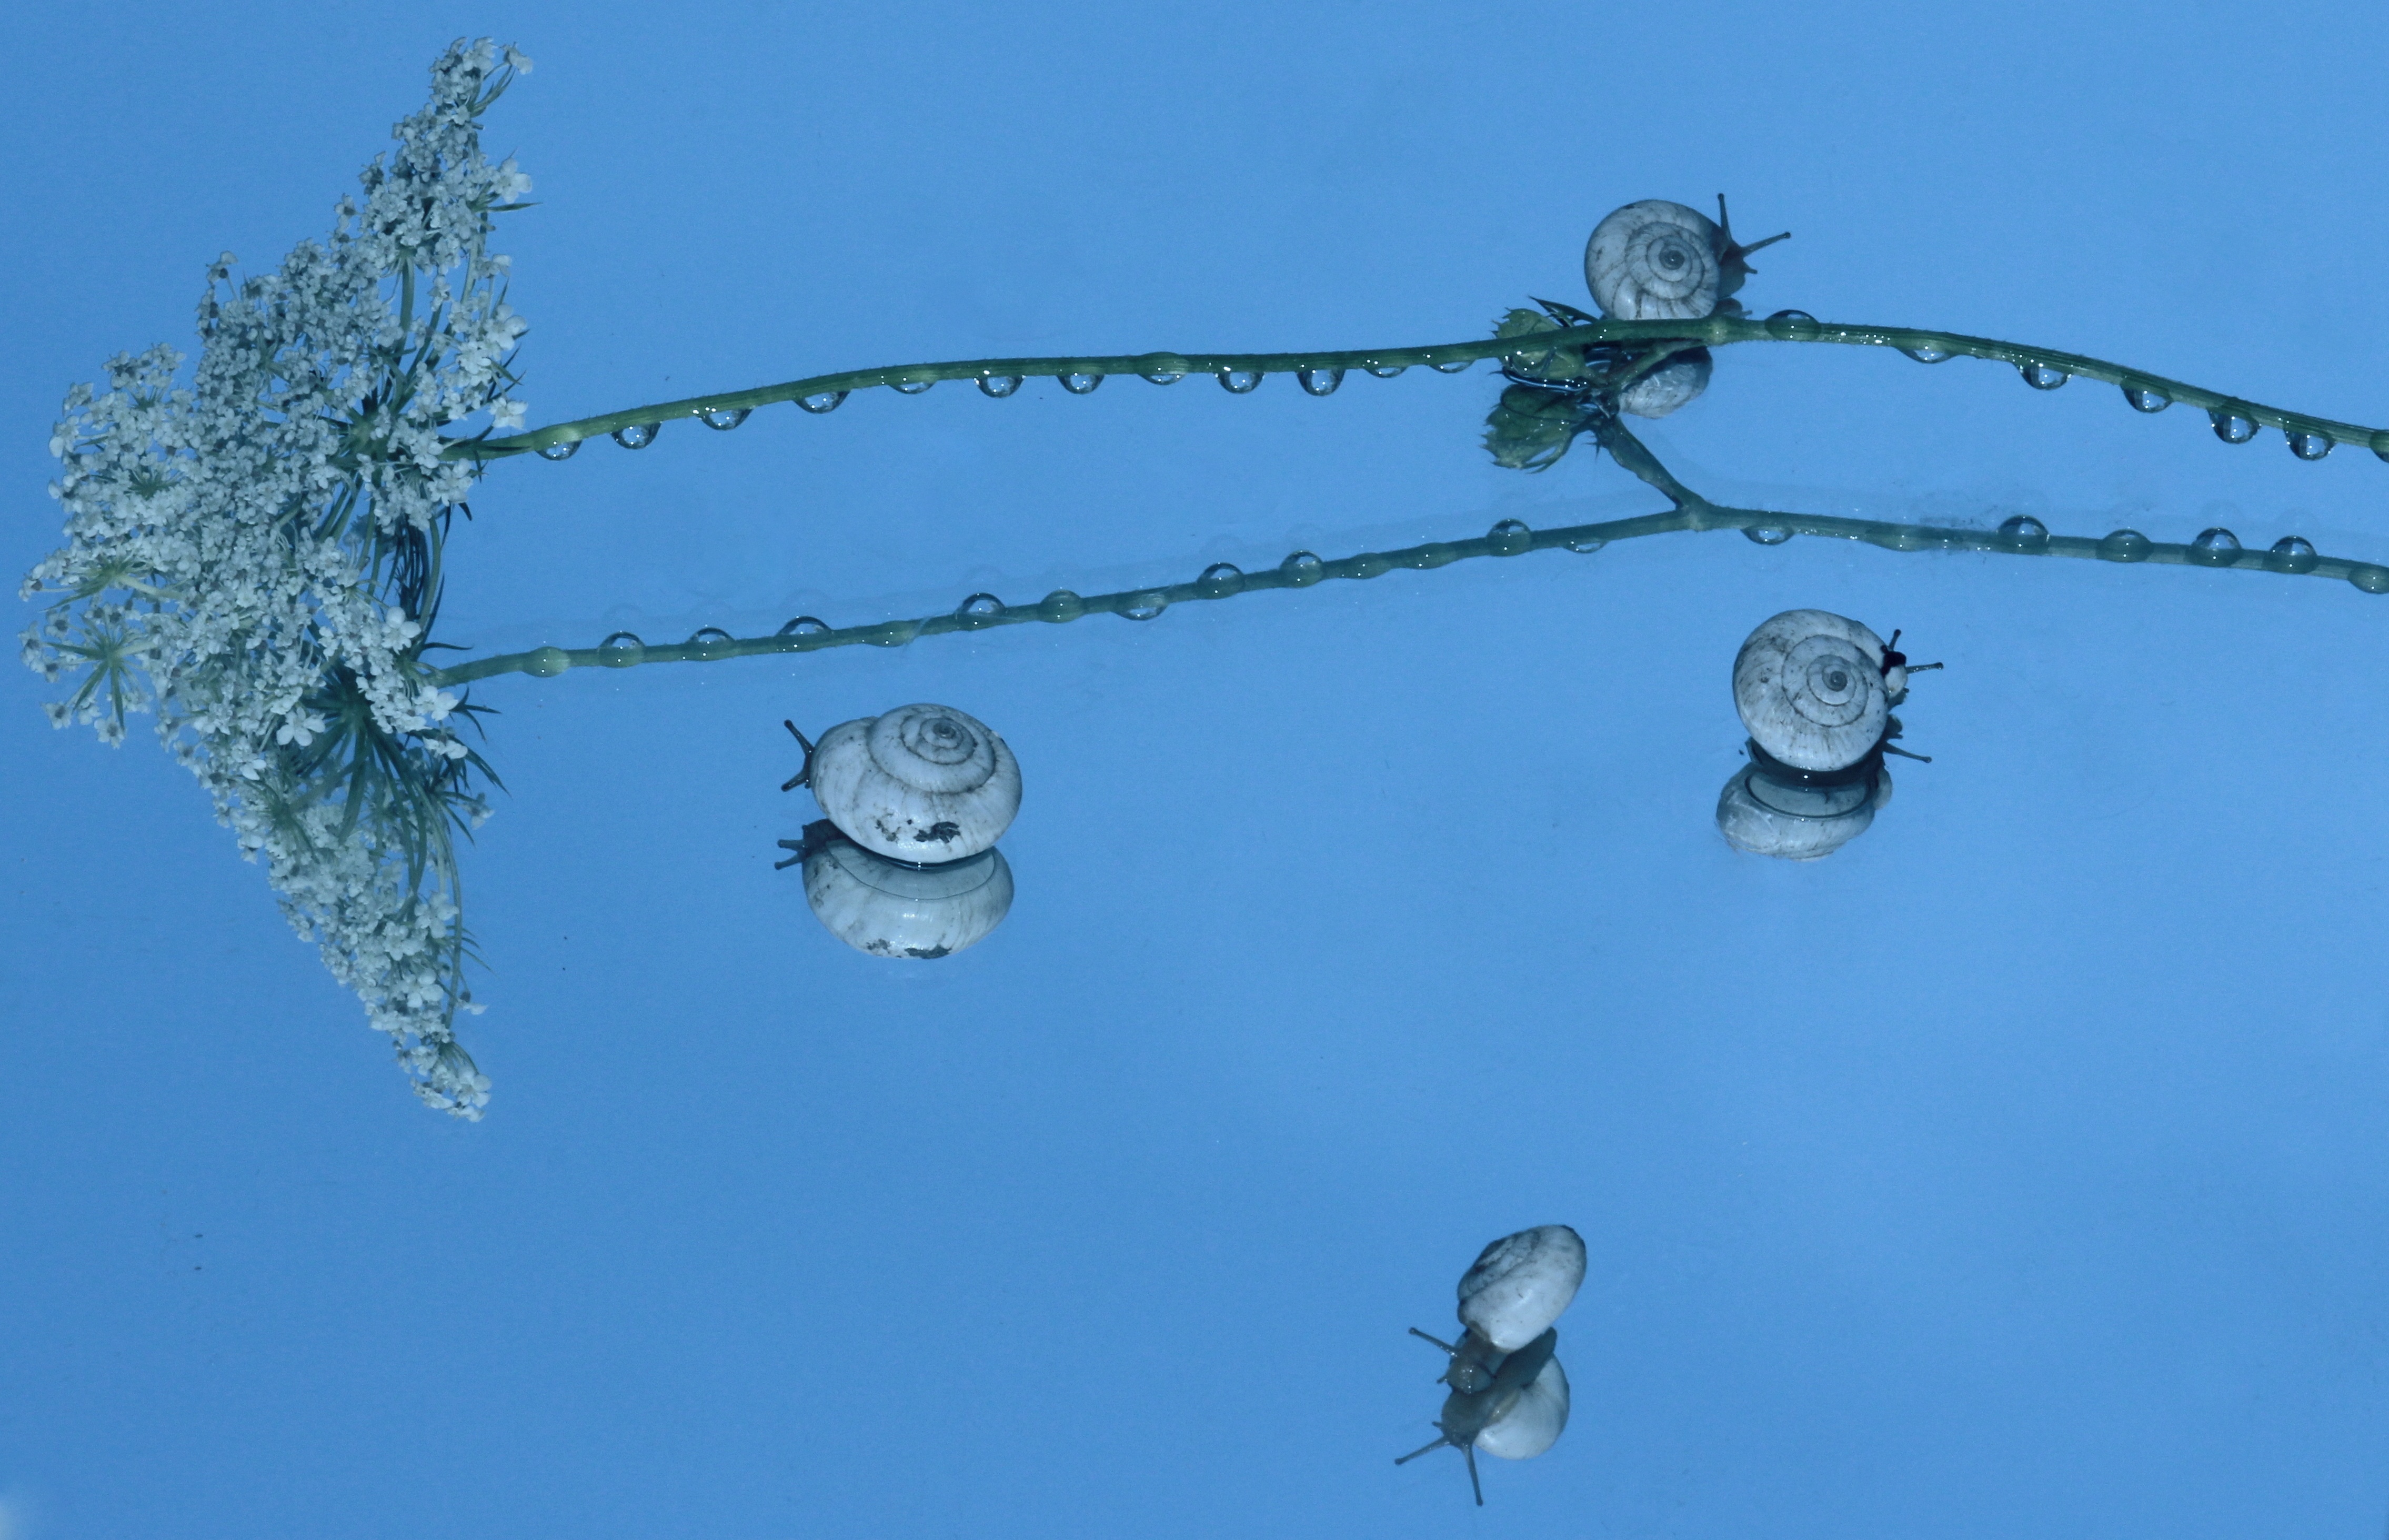
branch, bird, wing, reflection, blue, shell, mirror, snails, my saturday, atmosphere of earth, perching bird